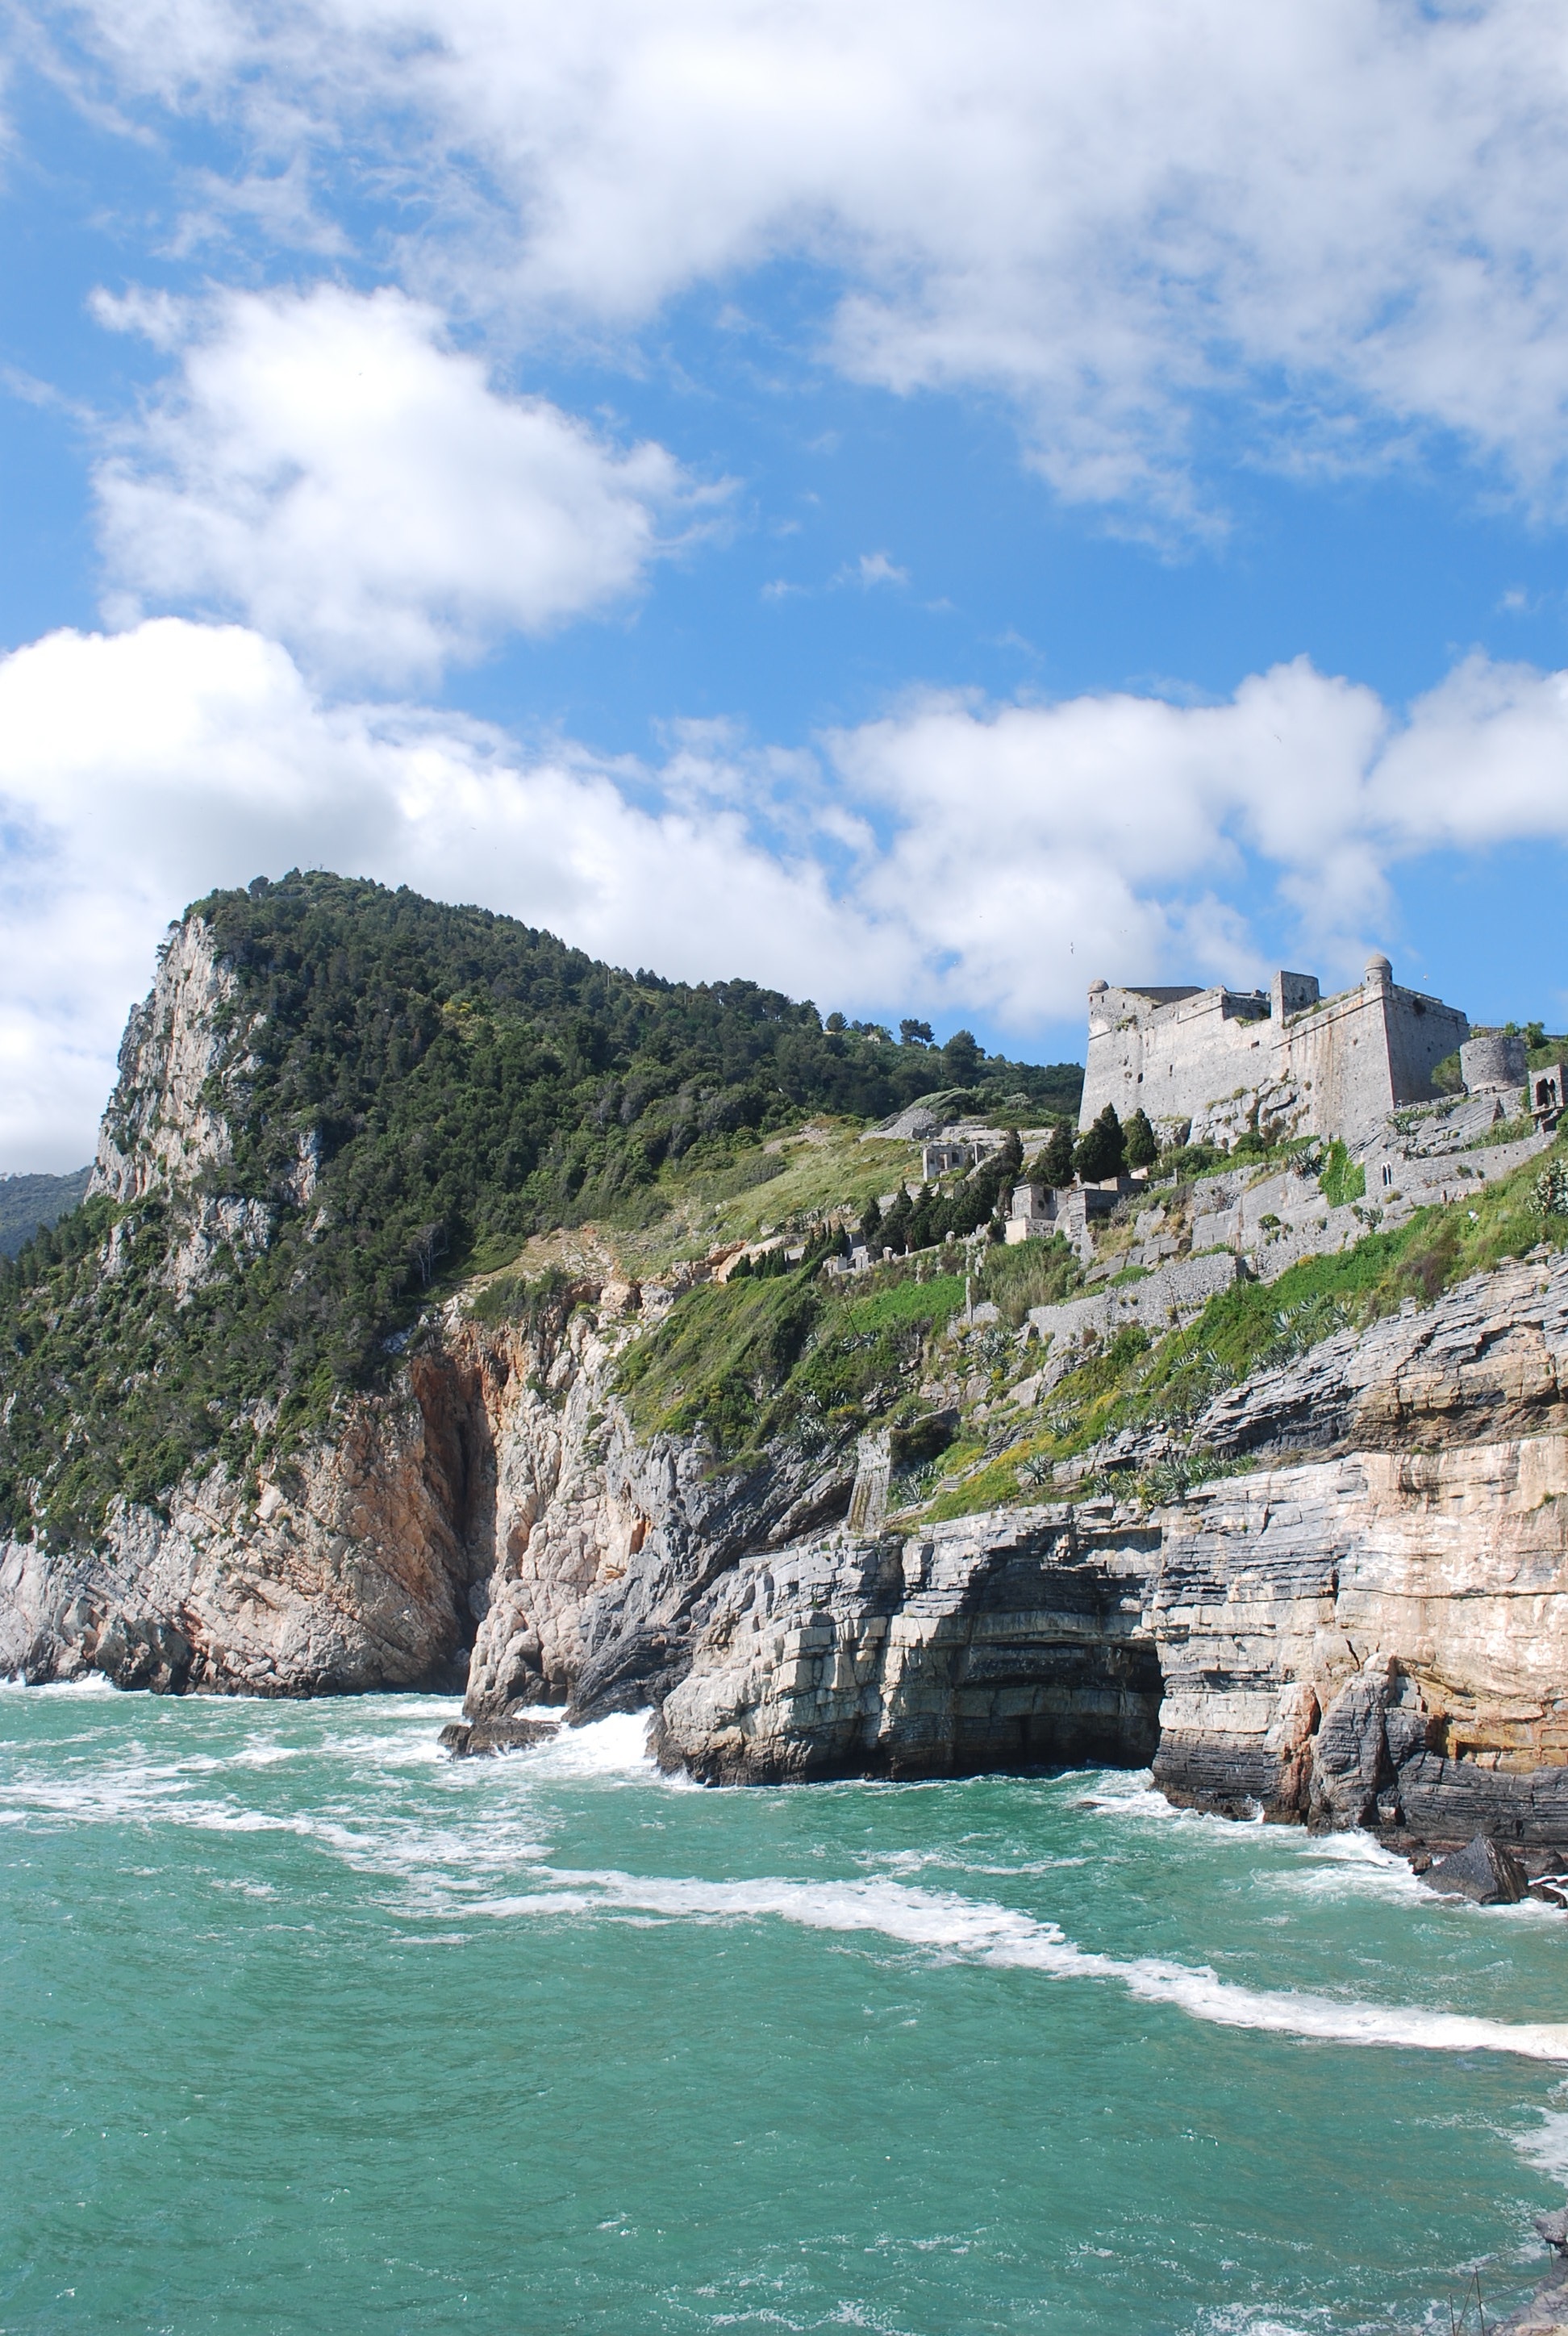
beach, sea, coast, rock, ocean, shore, wave, town, vacation, travel, village, cliff, cove, bay, island, stack, terrain, body of water, italia, european, cape, islet, liguria, landform, cinque terre, geographical feature